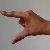
The image shows a hand gesture representing the letter 'Z' in Indian Sign Language.